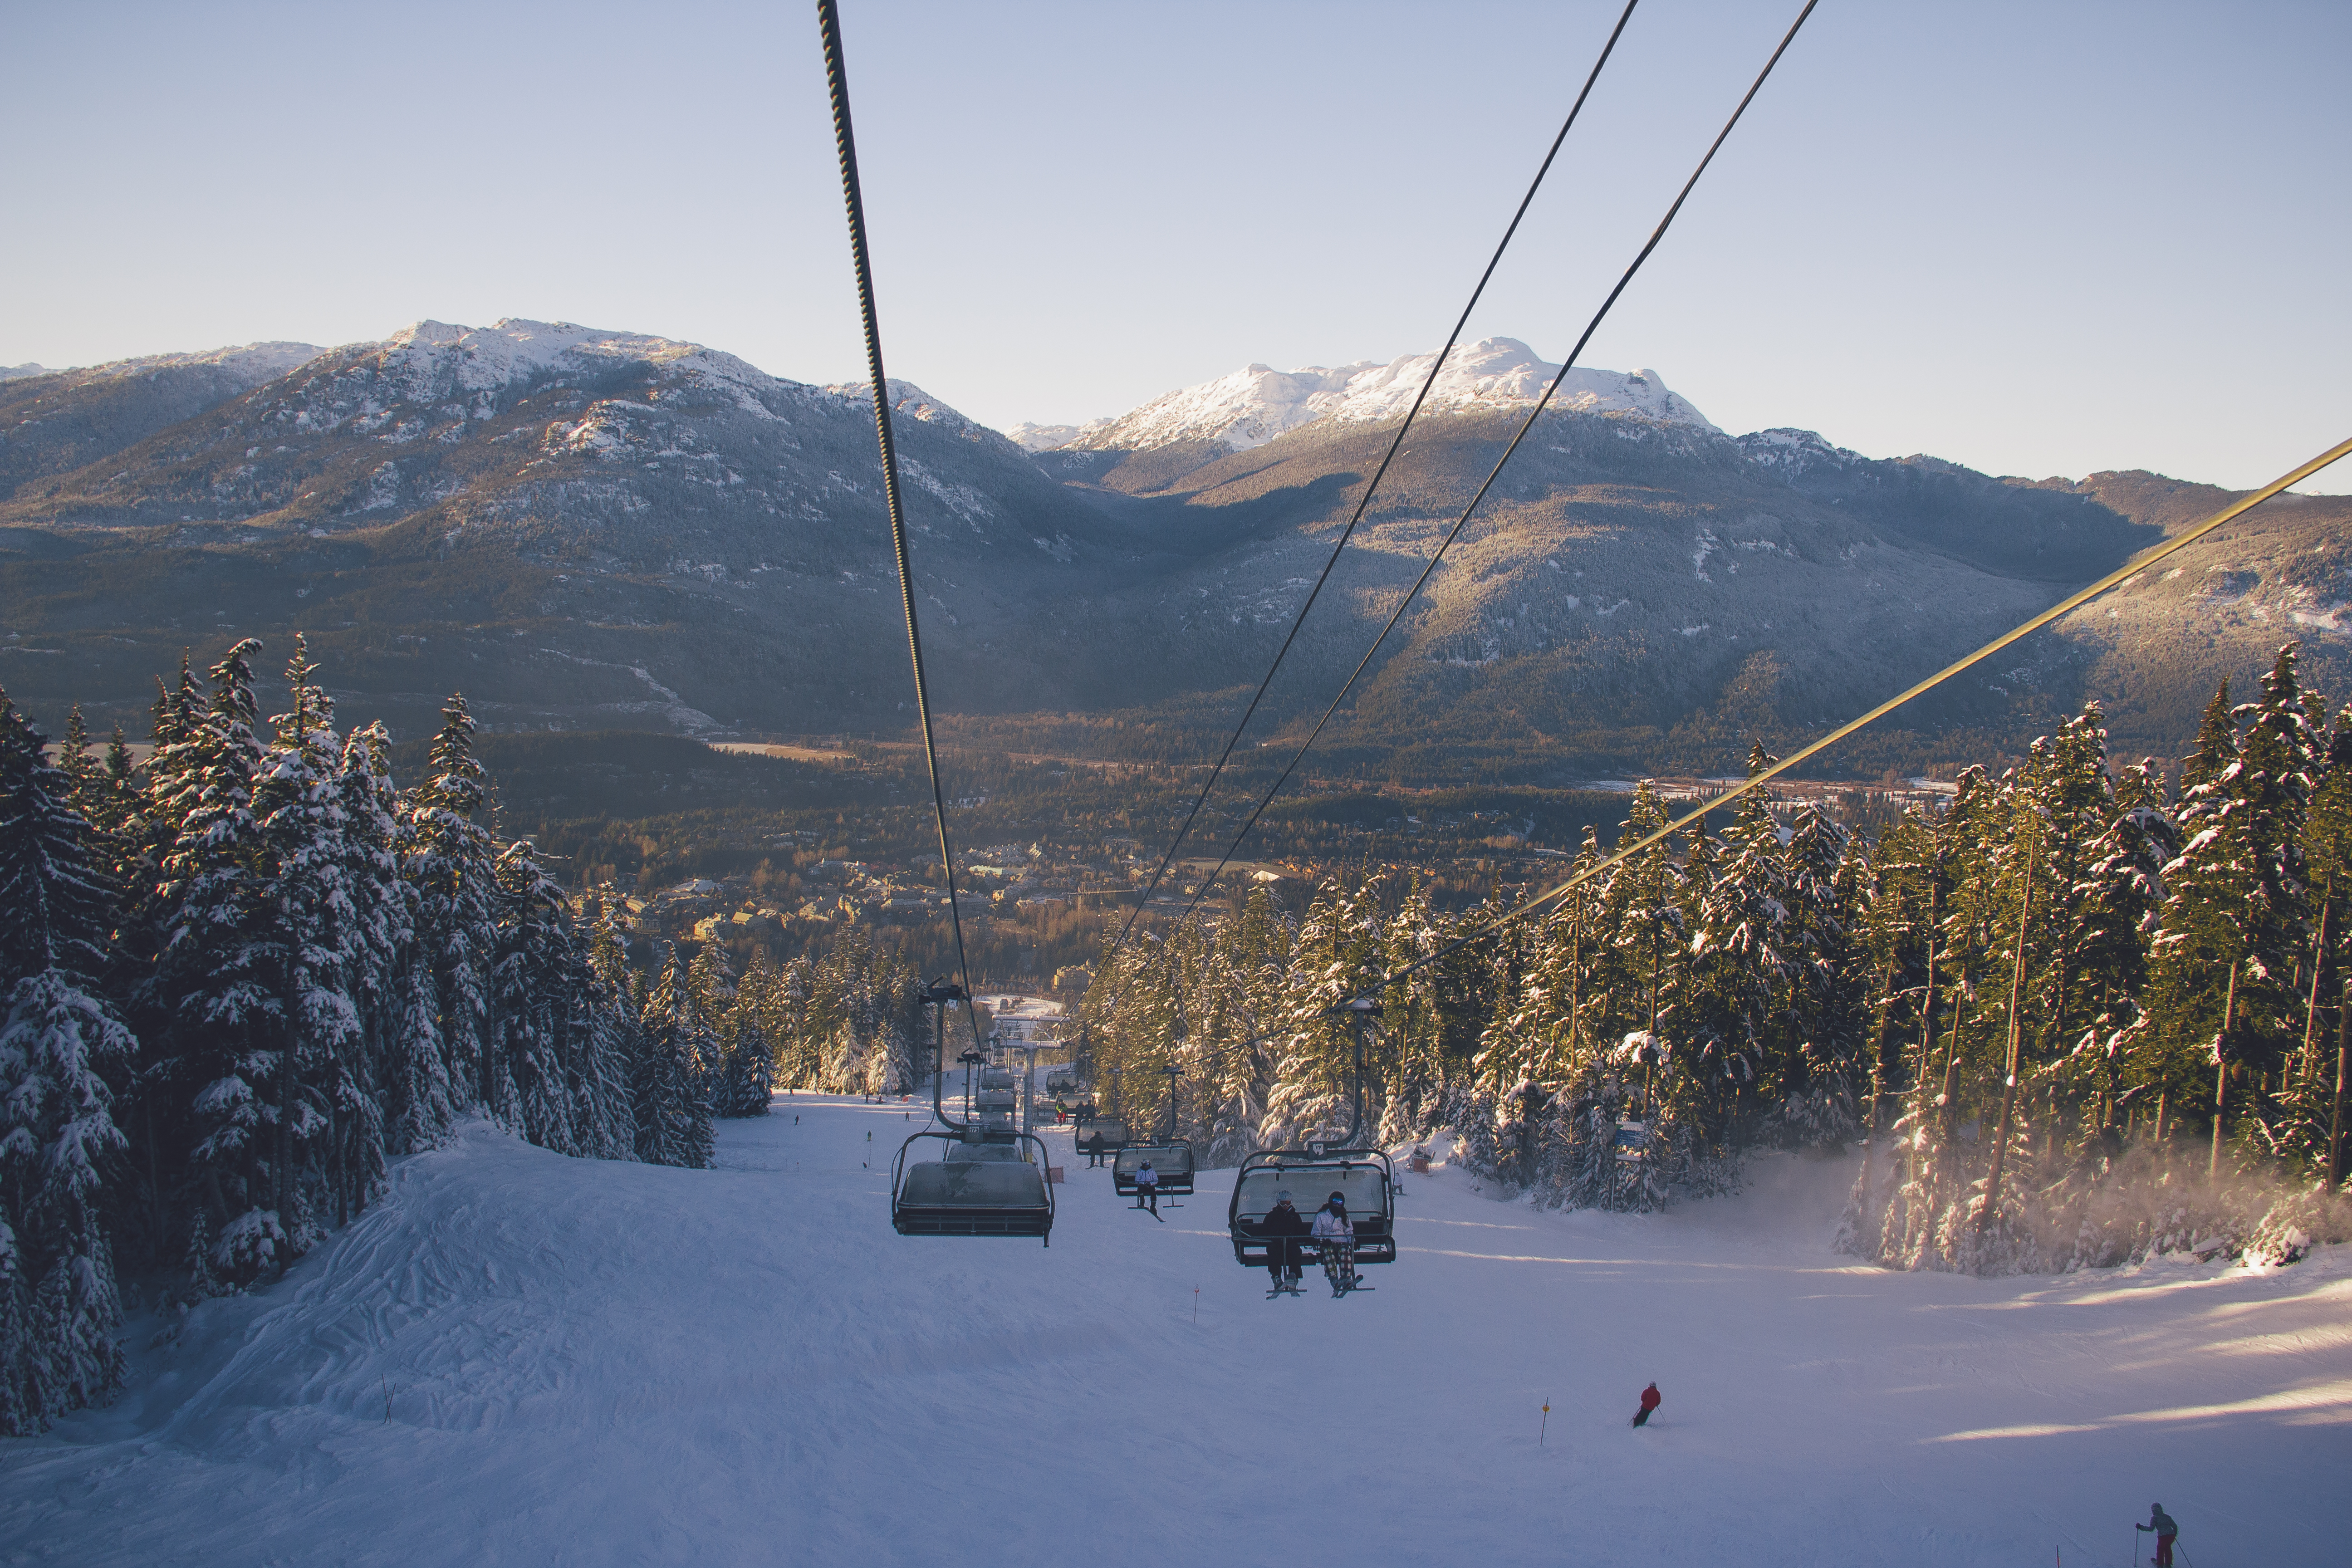
landscape, outdoor, mountain, snow, winter, valley, mountain range, ice, weather, skiing, season, trees, publicdomain, skilift, alps, ski, piste, landform, geographical feature, mountainous landforms